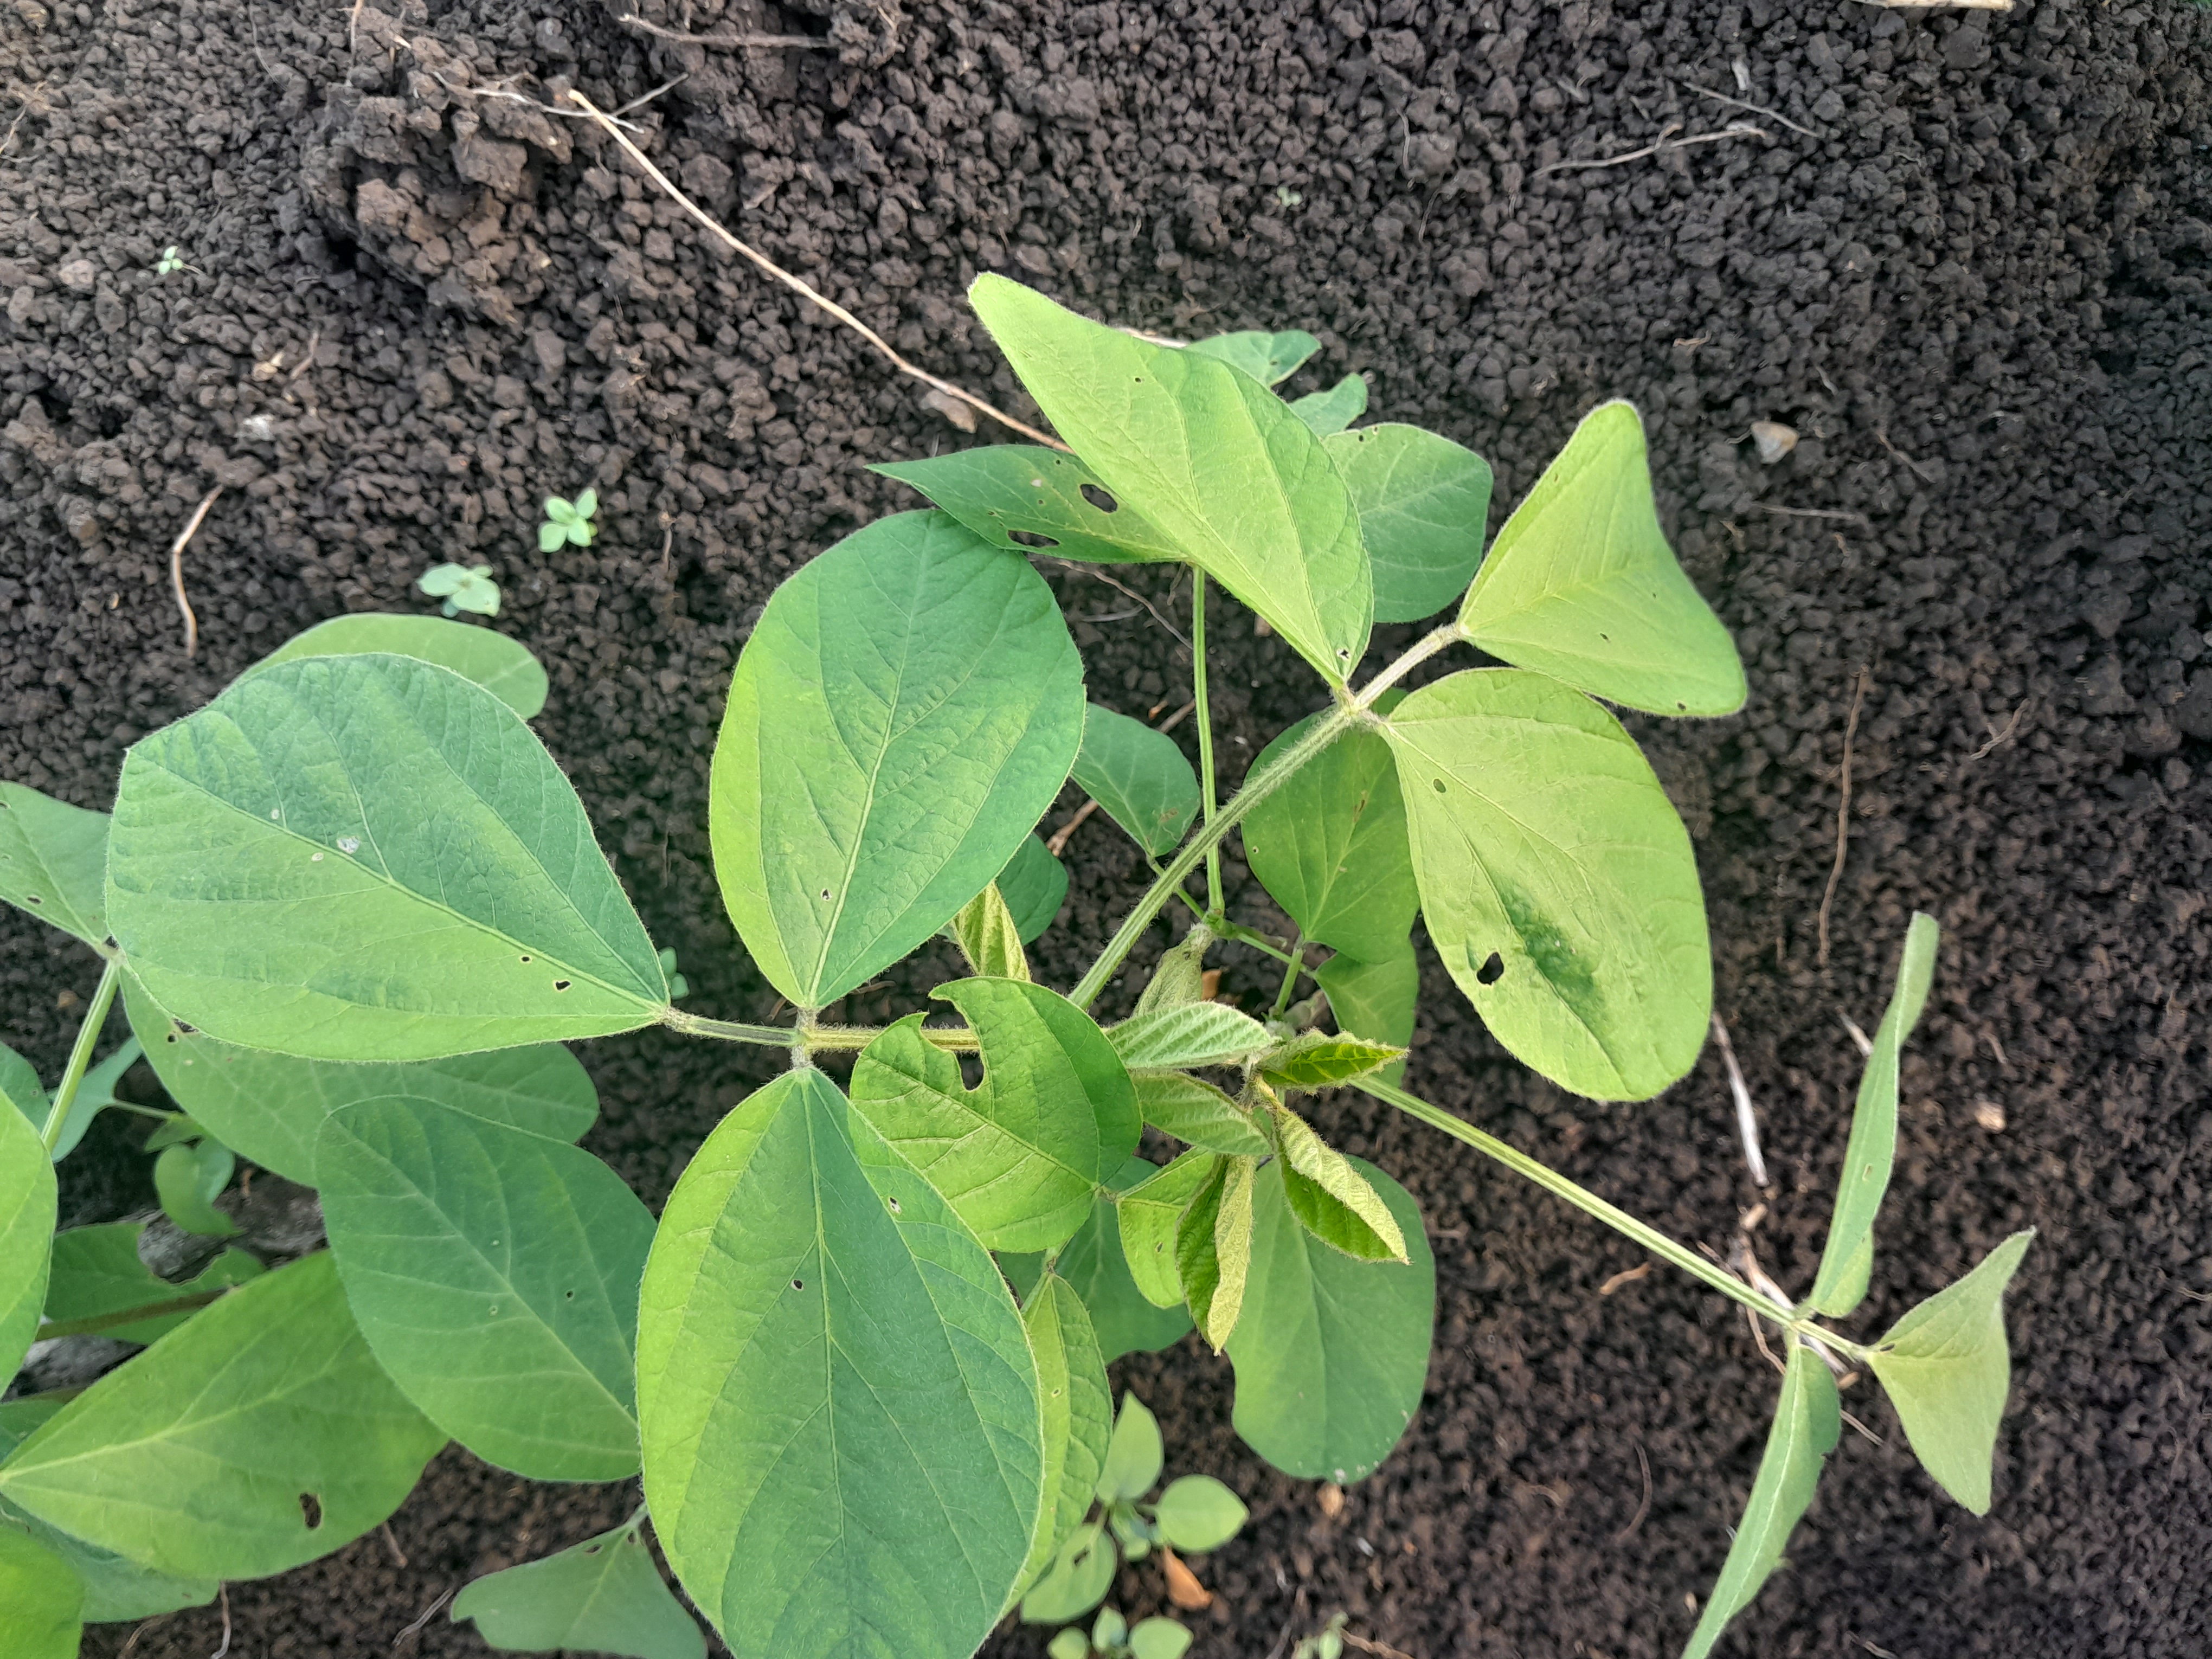
Label: Healthy